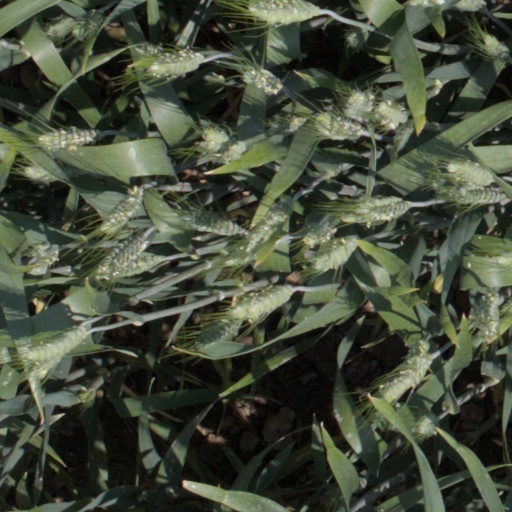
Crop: wheat